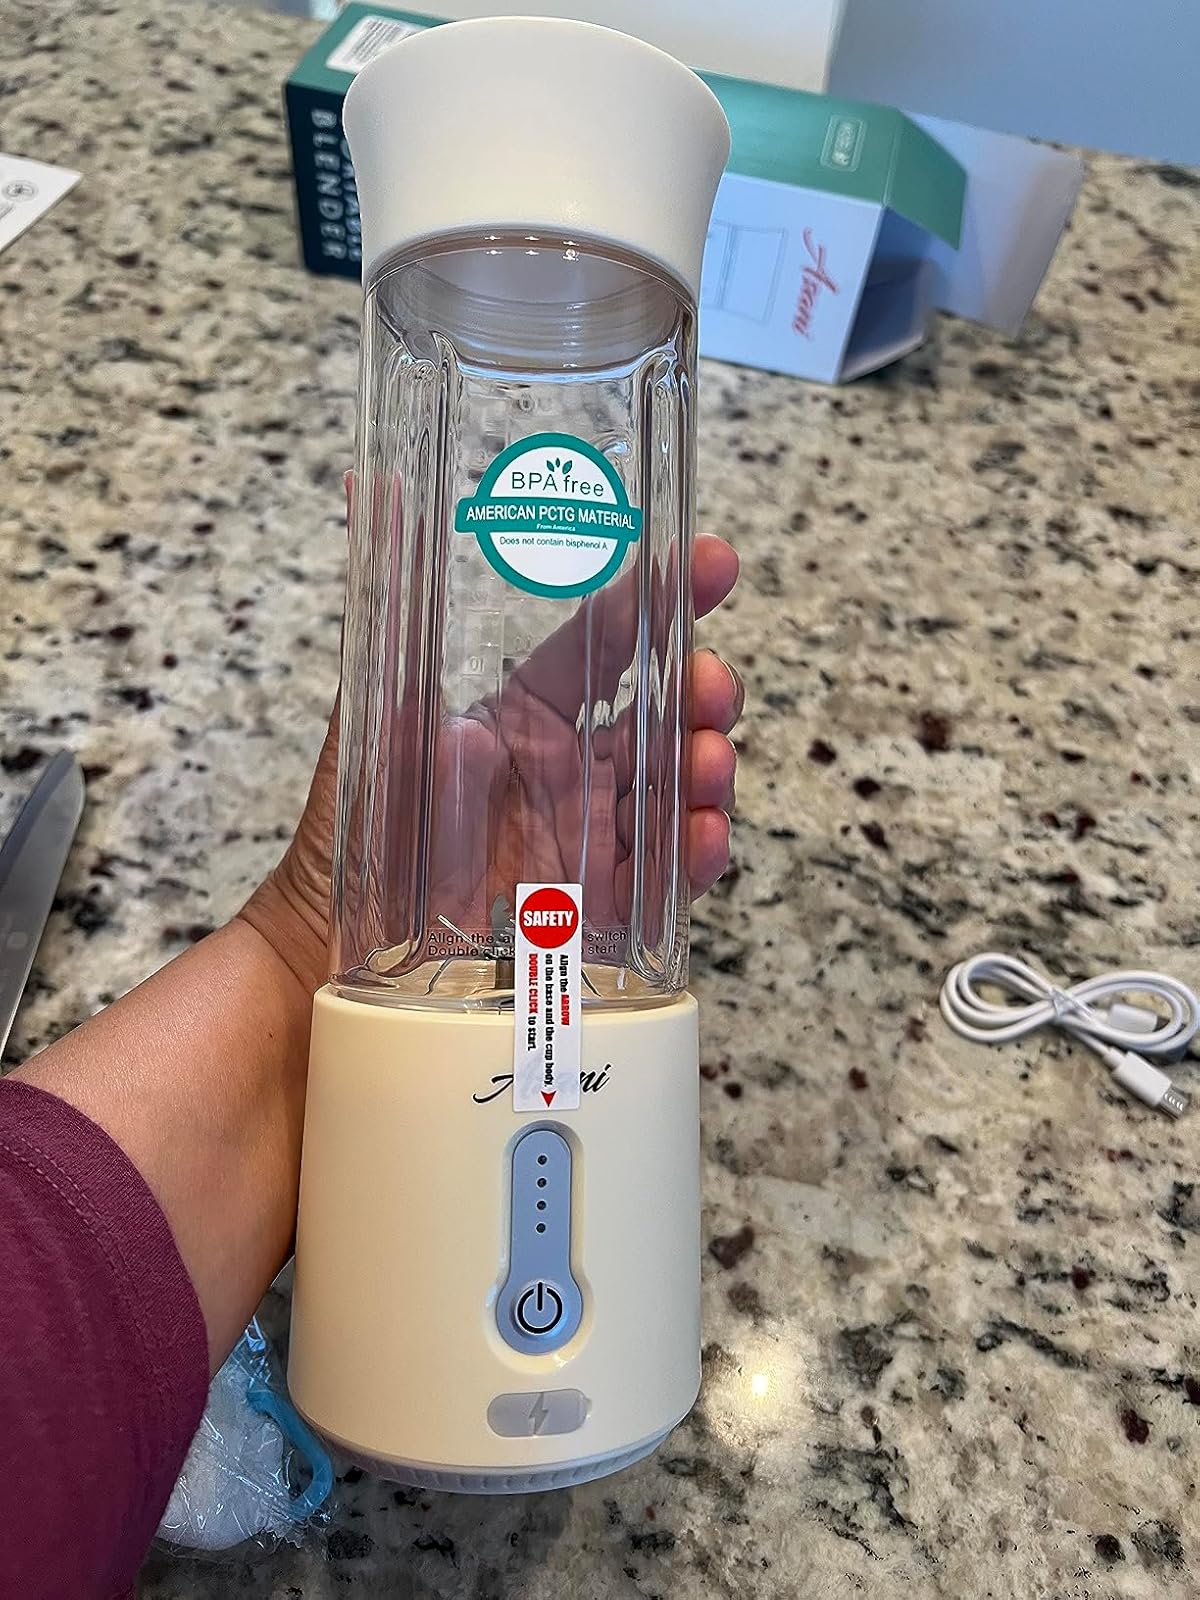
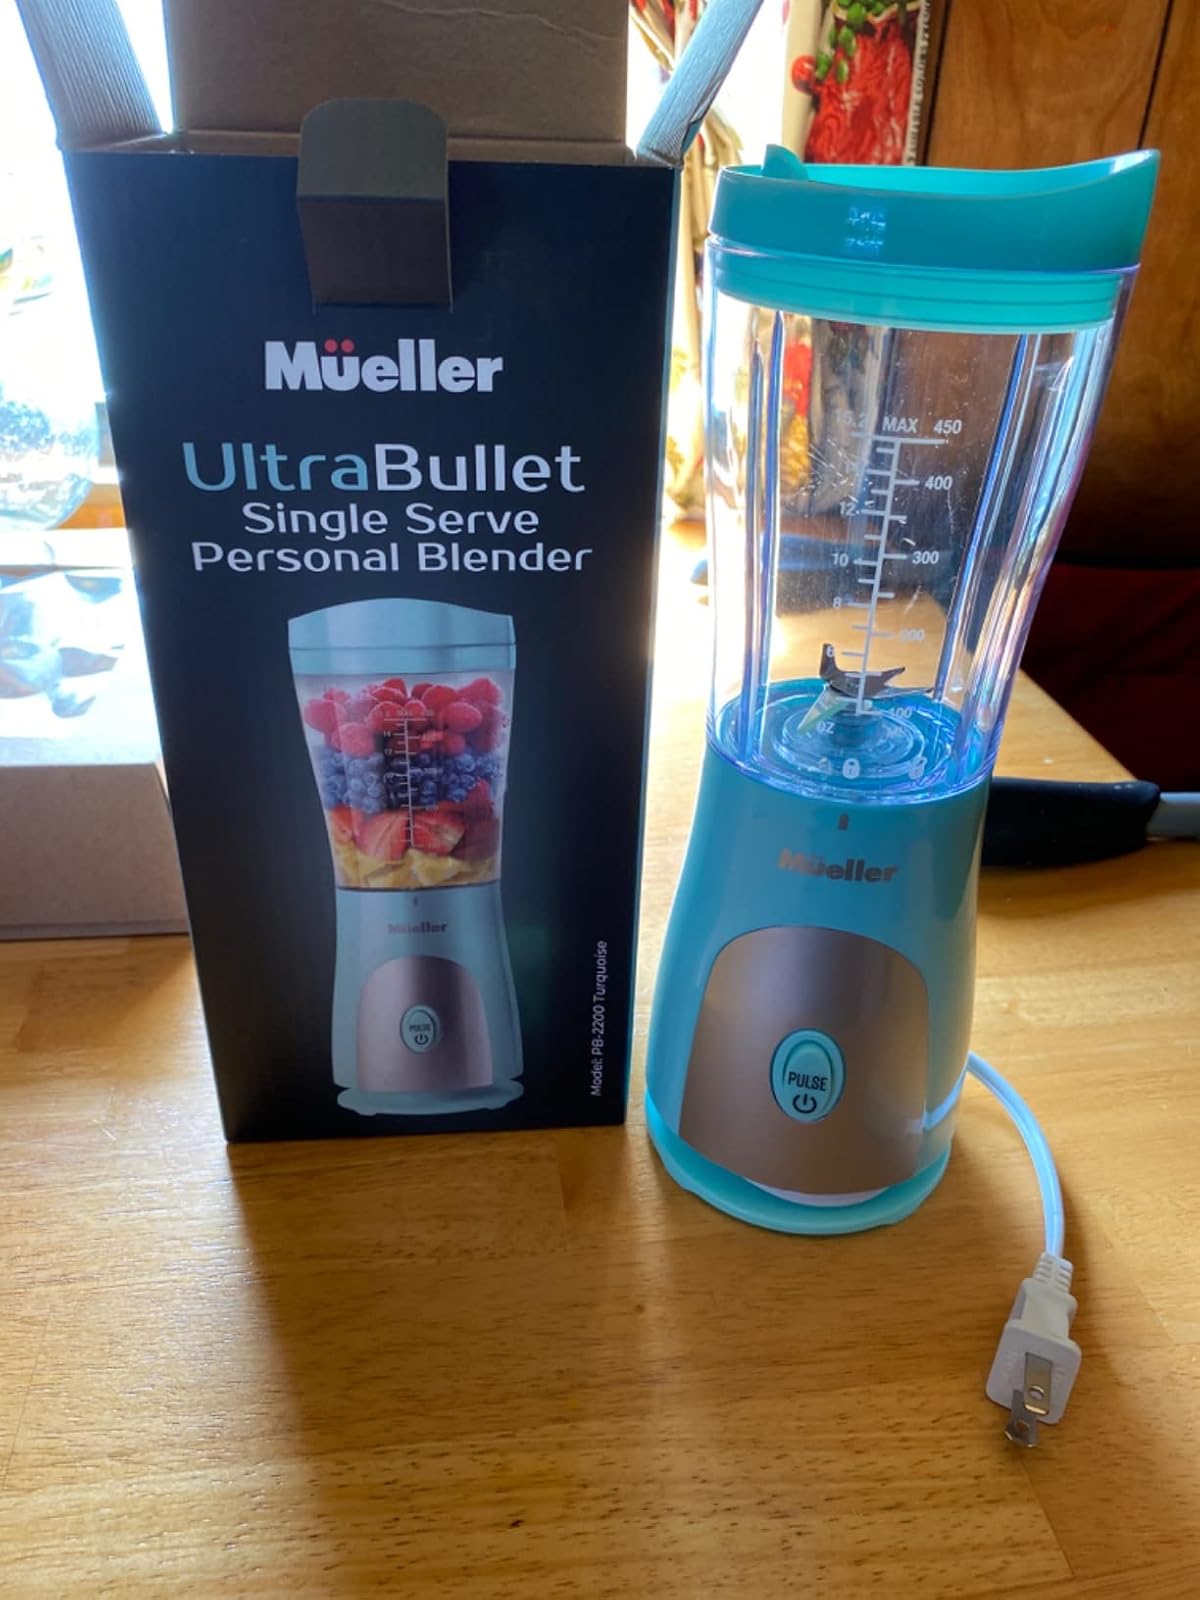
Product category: items_blender
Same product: no